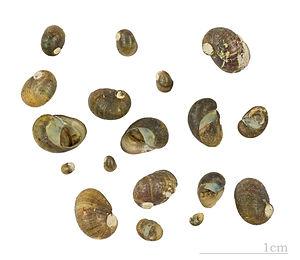
Theodoxus est un genre de mollusques gastéropodes aquatiques herbivores d'eau douce, de la famille des Neritidae.
Neritoidea est une super-famille de mollusques gastéropodes de l'ordre des Archaeogastropoda.